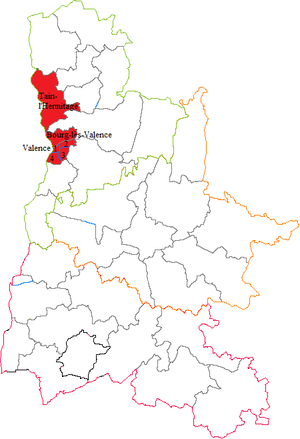
Première circonscription législative du département de la Drôme
La première circonscription de la Drôme est l'une des quatre circonscriptions législatives françaises que compte le département de la Drôme situé en région Rhône-Alpes.